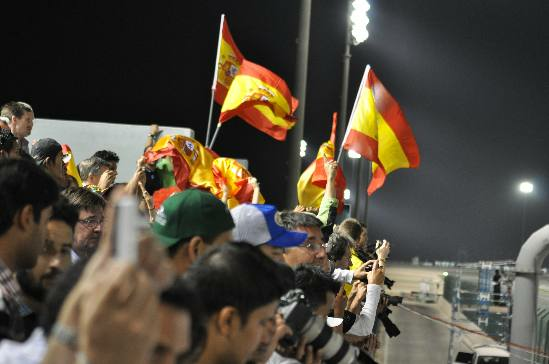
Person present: Yes